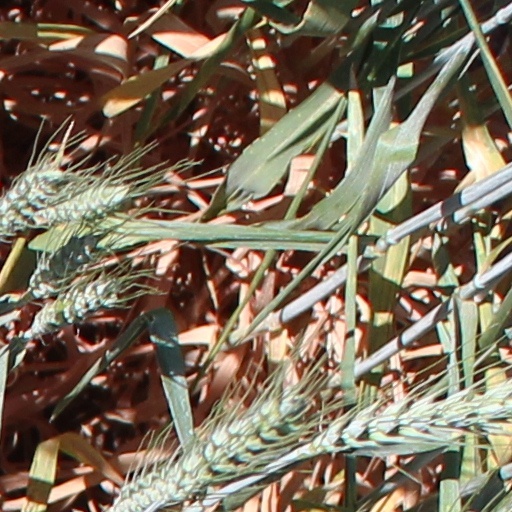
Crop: wheat